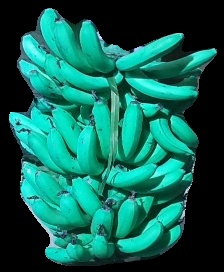
Variety: pachbale
Grade: grade3